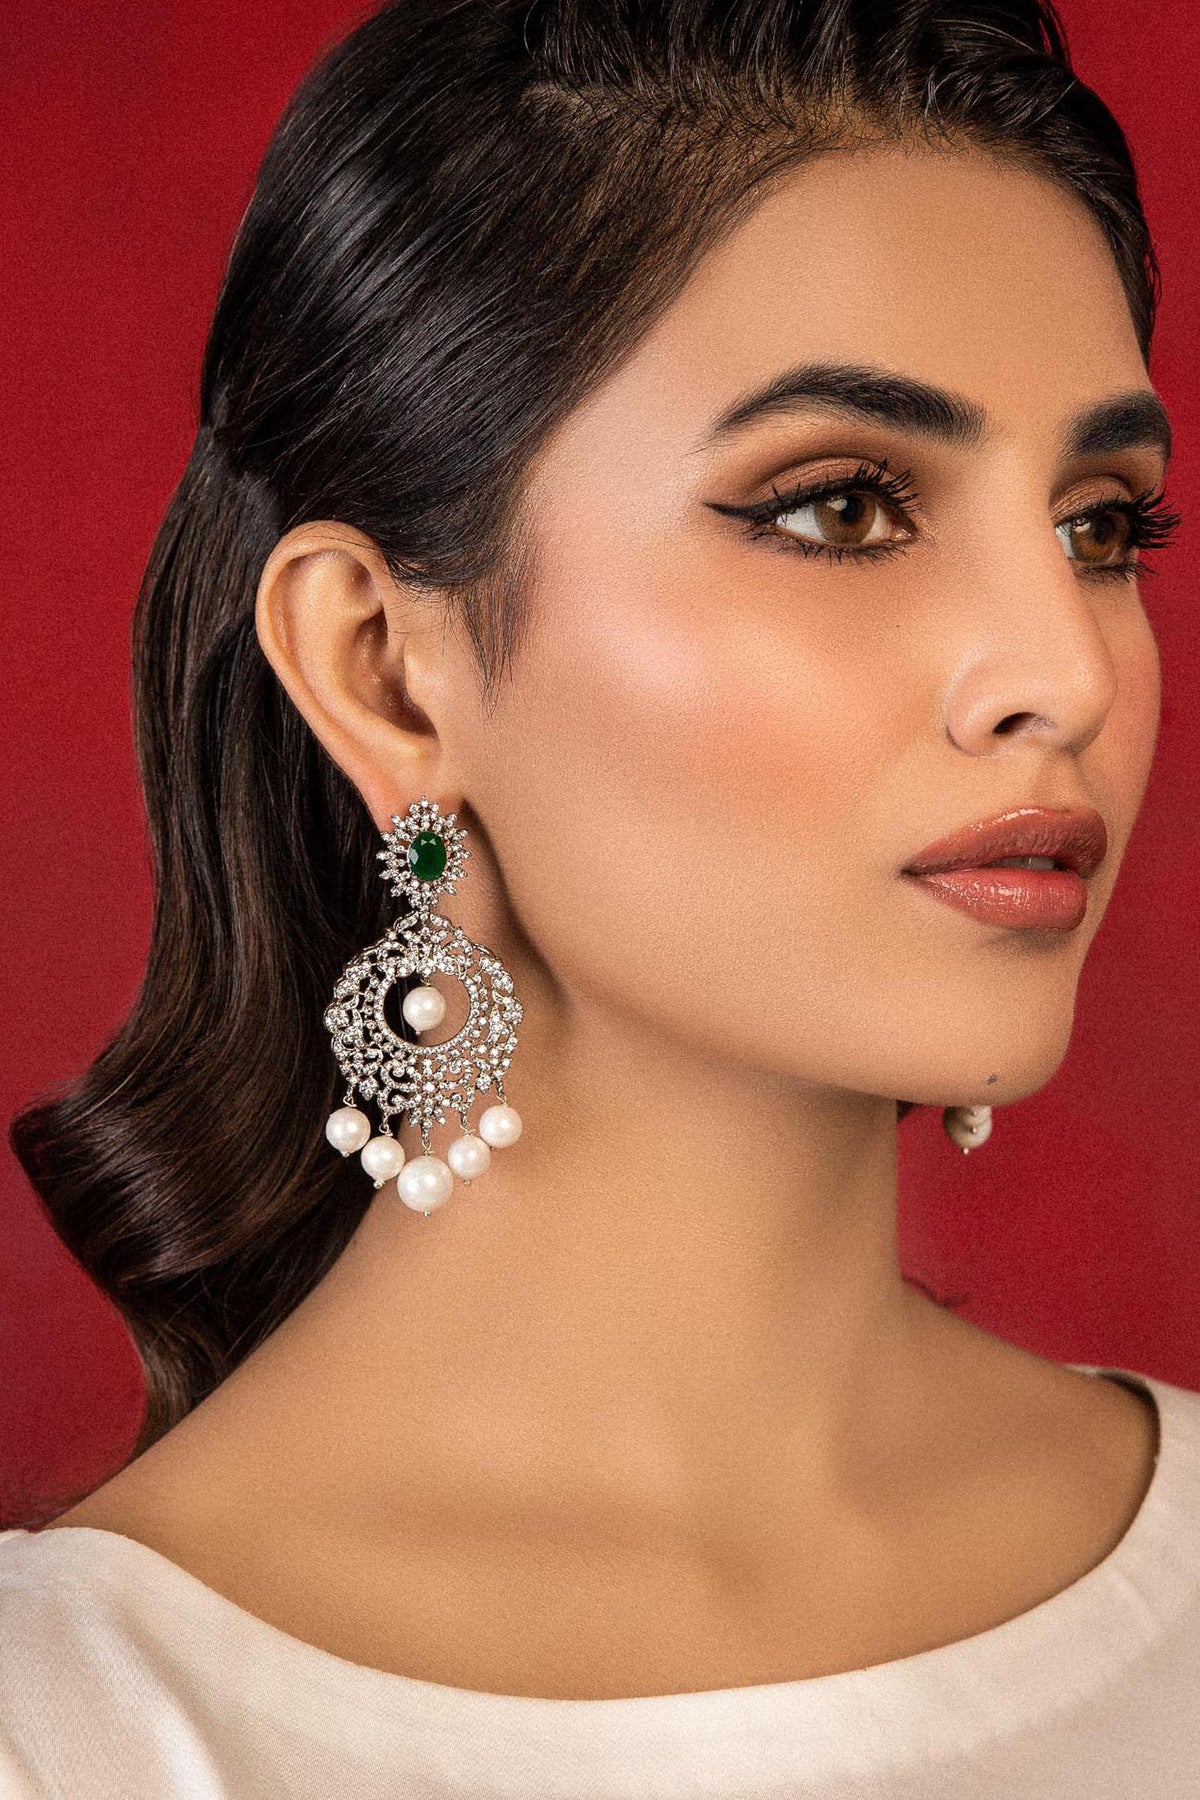
green pearl kundan earring